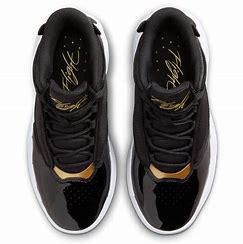
Brand: Jordan
Model: Max Aura 4